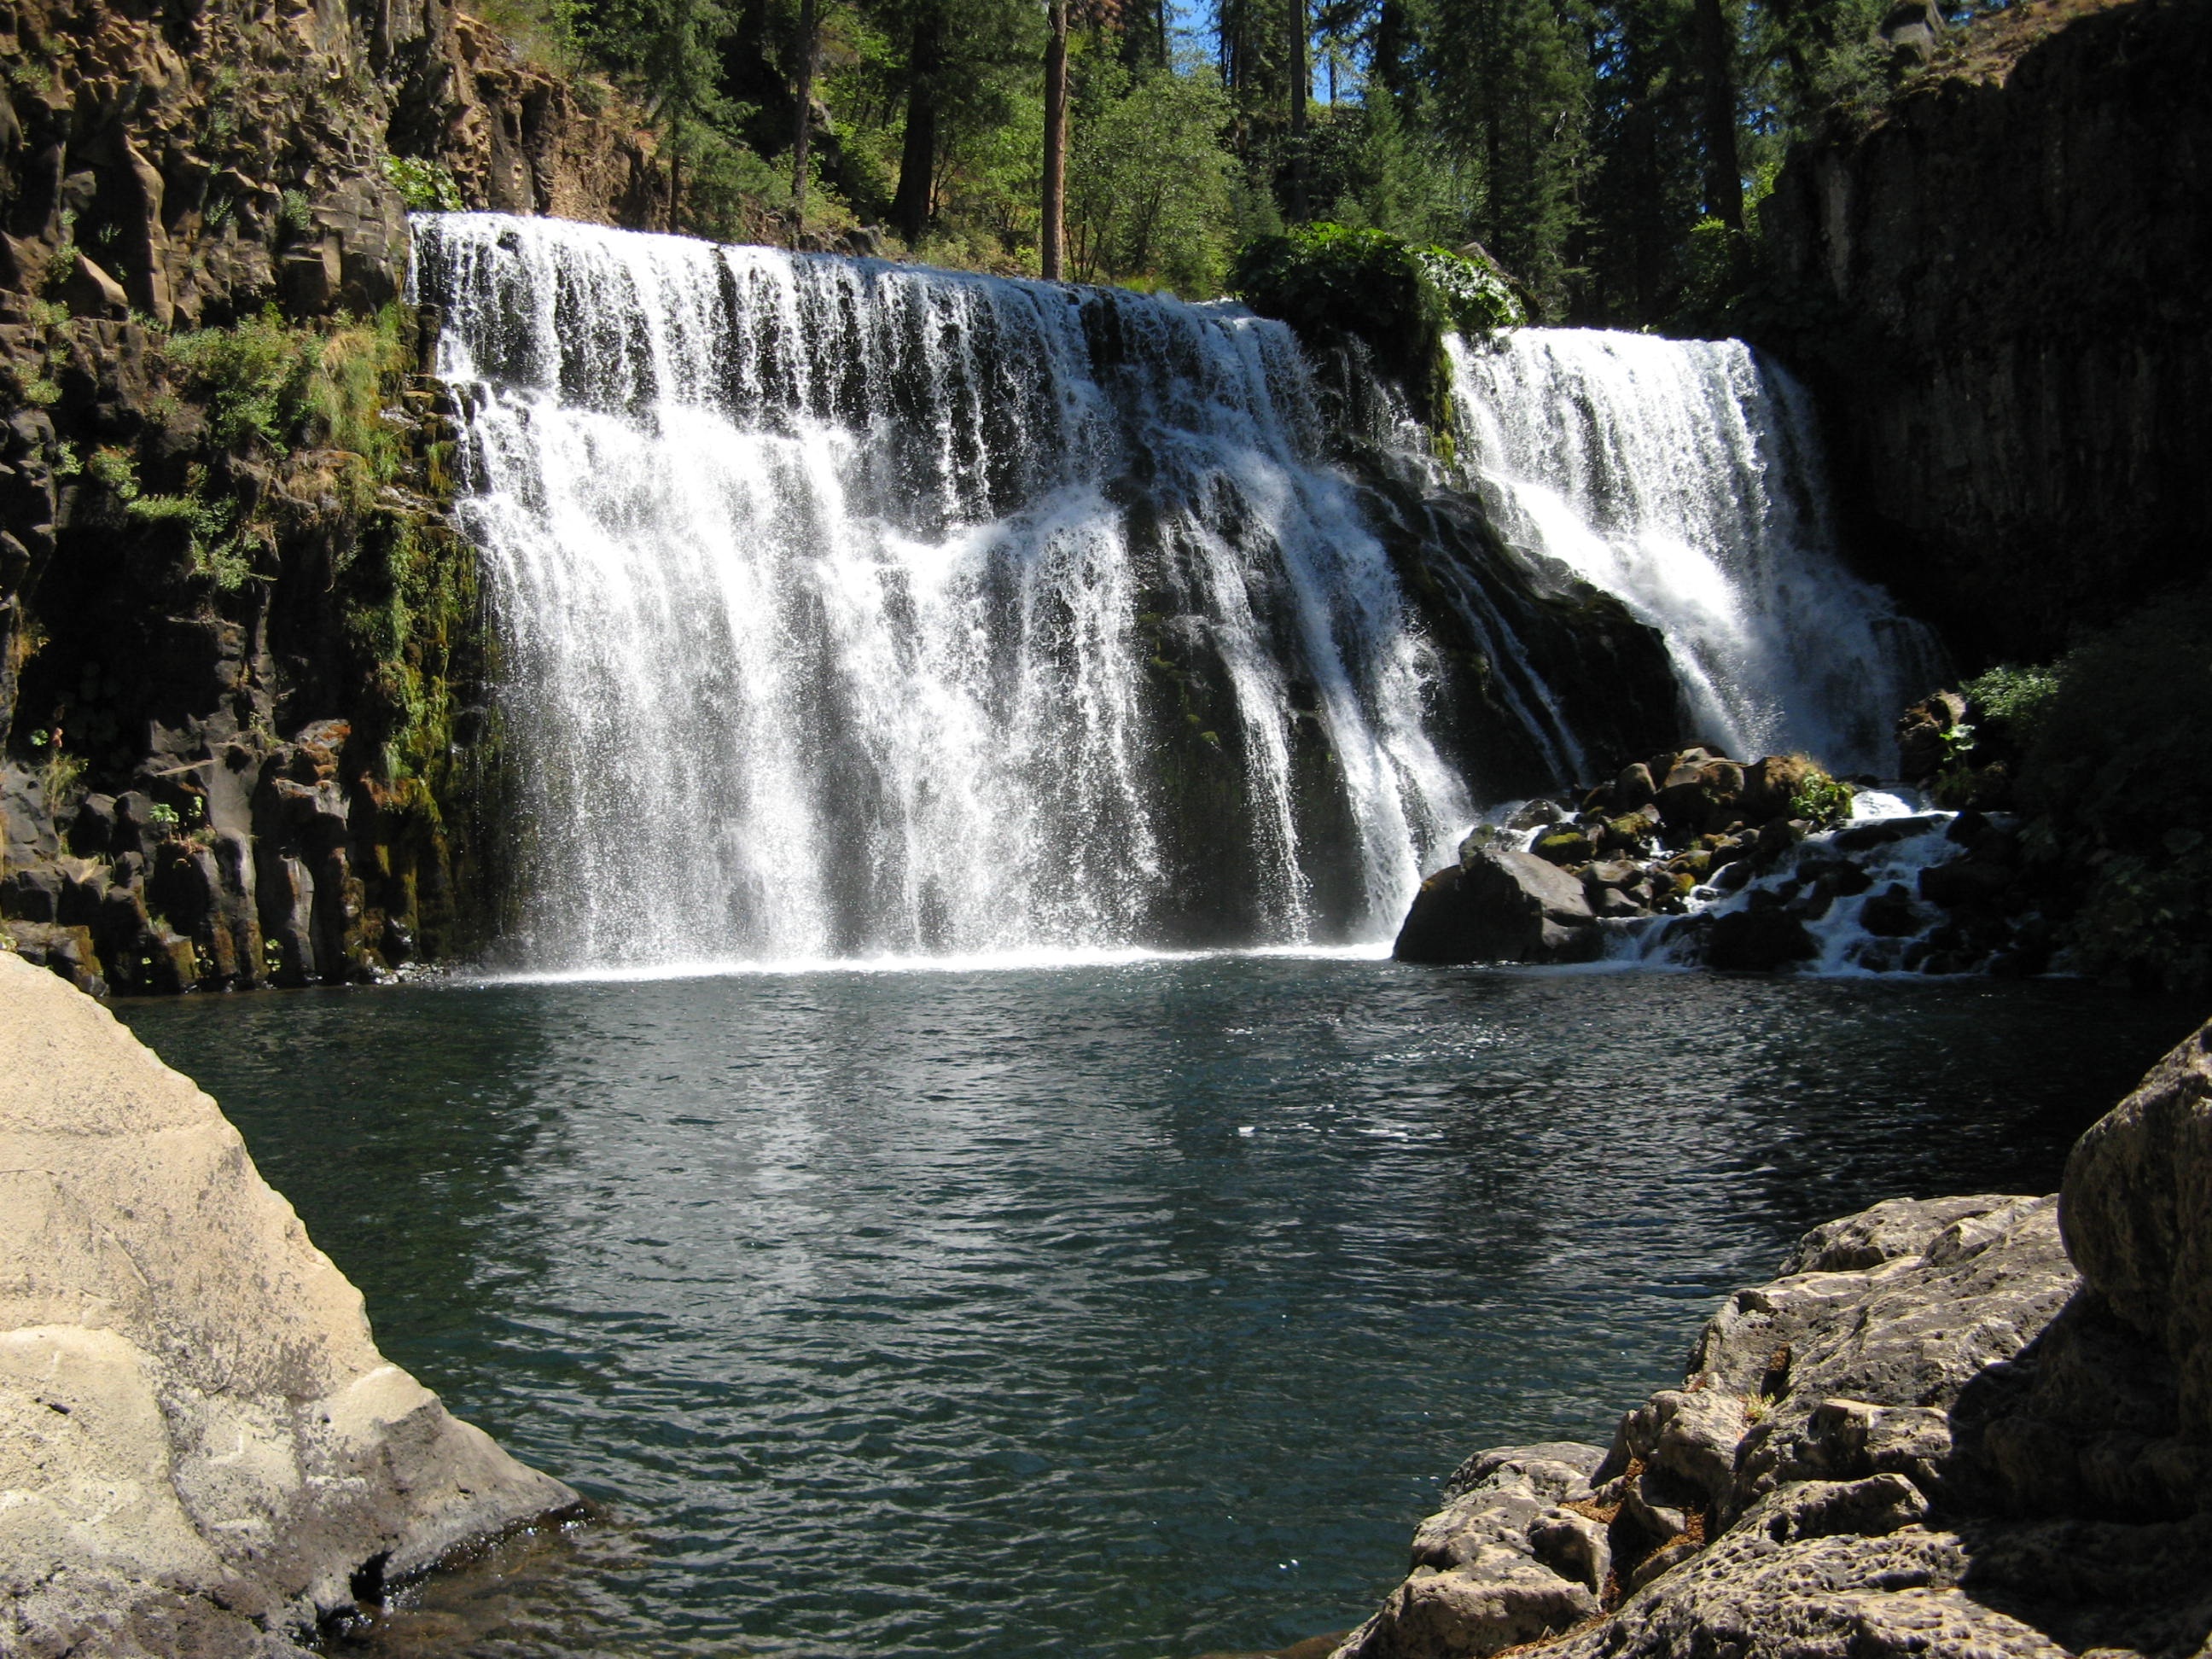
landscape, water, nature, rock, waterfall, stream, body of water, wasserfall, water feature, watercourse